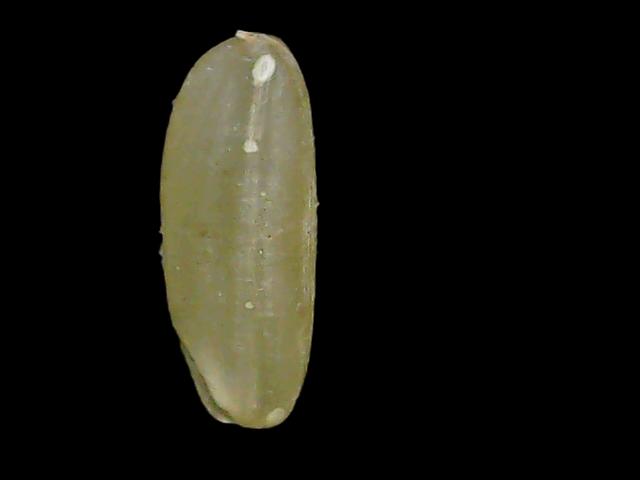
Rice variety: Binadhan11